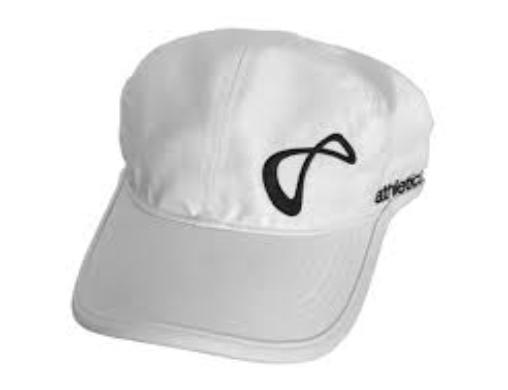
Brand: Athletic DNA
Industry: Clothes